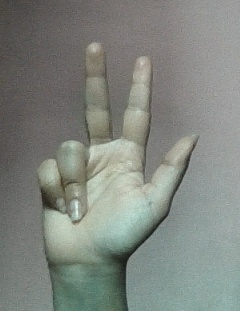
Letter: al